Vasa Stajić

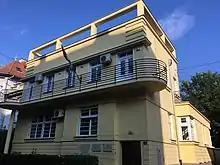
Stajić's house in Novi Sad

Vasa Stajić (10 February 1878 – 10 February 1947) was a Serbian writer and philosopher. He was born in Mokrin in 1878, and died in Novi Sad in 1947 where he spent most of his life. He was secretary of the Serbian Cultural Society from 1920 to 1922 and its president twice (1935–36 and 1947). A statue of him appears in front of the Serbian Cultural Society.